Mildred Doyle

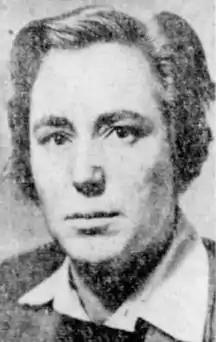
Mildred Doyle, from a 1940 newspaper

Mildred Eloise Doyle (December 27, 1904 – May 6, 1989) was an American educator. She was Superintendent of Schools in Knox County, Tennessee from 1946 to 1976.